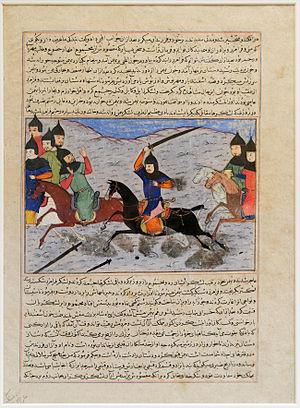
Bahman se venge des Sistaniens, folio d'un manuscrit du Majma al-Tavarikh (Collection d'histoires) de Hafiz-i Abru . فارسی: حمله بهمن پسر اسفندیار به سیستان و شکست فرامرز پسر رستم در کتاب مجمع التواریخ نوشته حافظ ابرو - حدود ۱۴۲۵ میلادی